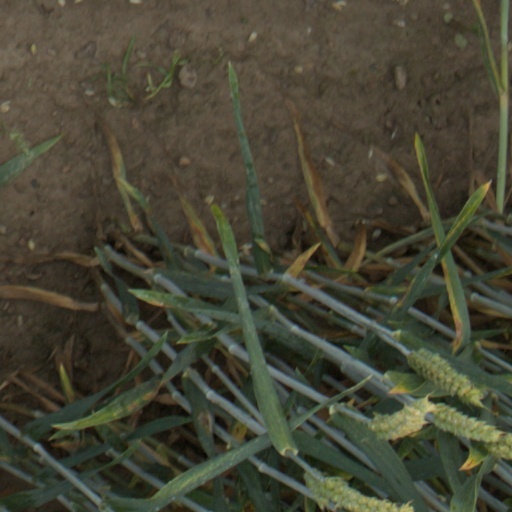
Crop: wheat